Bonesaw (film)

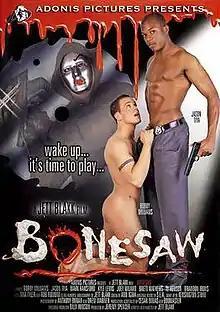
DVD cover

Bonesaw is a 2006 American gay pornographic horror film written and directed by Jett Blakk. It is based on the 2004 horror film "Saw" by James Wan and Leigh Whannell.